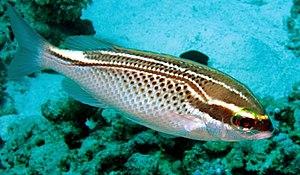
Les Nemipteridae sont une famille des poissons téléostéens perciformes.
Scolopsis est un genre de poisson osseux de la famille des Némiptéridés.
Scolopsis ghanam est une espèce des poissons téléostéens.